Nazi racial theories

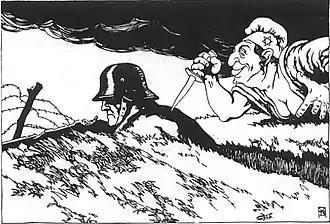
An Austrian postcard in 1919 endorsing the Stab-in-the-back myth by showing a caricatured Jew stabbing a personified German Army soldier in the back with a dagger

Hitler thought of the Poles as an alien race. He criticised earlier attempts to Germanise ethnic Poles, arguing in "Mein Kampf" that the racial inferiority of the Poles would weaken the German nation.